Shuji Kira

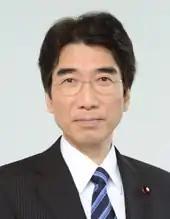

is a Japanese politician of Yūshi no Kai, who serves as a member of the House of Representatives in the Diet (the national legislature of Japan). He represents Ōita 1st district and was a member of the Democratic Party of Japan until its dissolution. A native of Ōita and graduate of the University of Tokyo, he ran unsuccessfully for the governorship of Ōita Prefecture in 2003. In the same year, he ran for the House of Representatives as an independent and was elected for the first time.